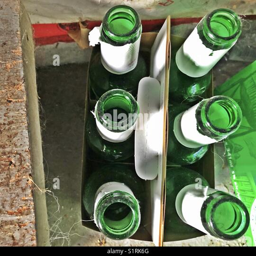
pack of old empty green beer bottles on a dirty floor